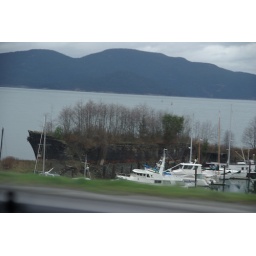
forest in an old ship